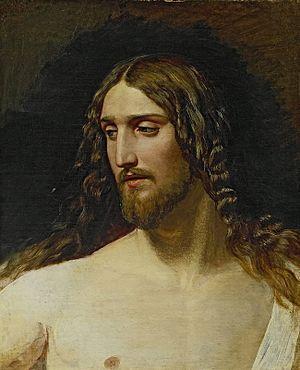
L'Apparition du Christ au peuple ou L' Apparition du Messie est un tableau du peintre russe Alexandre Ivanov. Le sujet du tableau reprend le thème du chapitre 3 de l'évangile selon saint Matthieu.